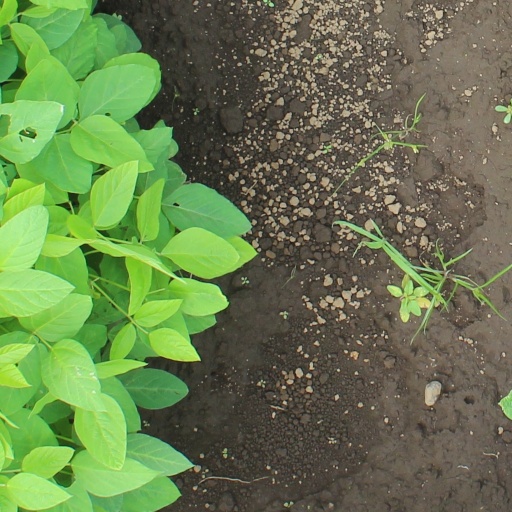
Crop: soybean